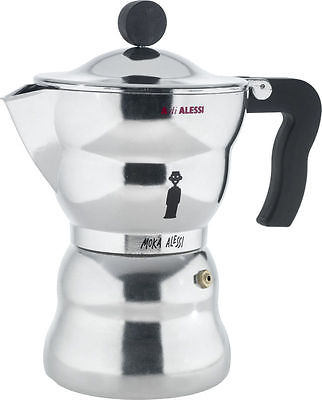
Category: coffee maker